Abdominal ultrasonography

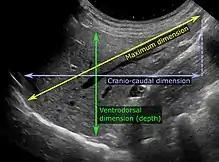
Ultrasonography of the liver with some standard measurements

Abdominal ultrasonography (also called abdominal ultrasound imaging or abdominal sonography) is a form of medical ultrasonography (medical application of ultrasound technology) to visualise abdominal anatomical structures. It uses transmission and reflection of ultrasound waves to visualise internal organs through the abdominal wall (with the help of gel, which helps transmission of the sound waves). For this reason, the procedure is also called a transabdominal ultrasound, in contrast to endoscopic ultrasound, the latter combining ultrasound with endoscopy through visualize internal structures from within hollow organs.